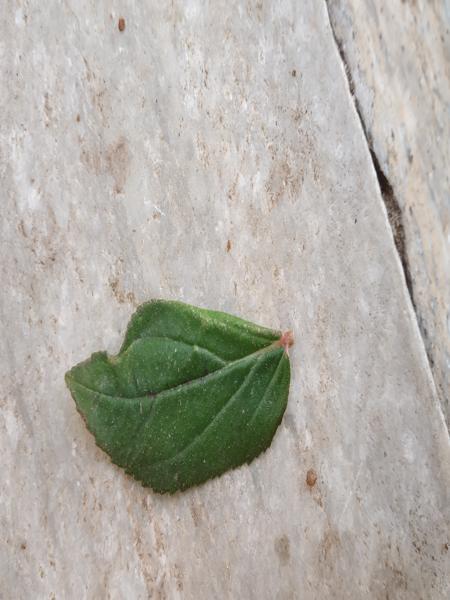
Plant: Astma_weed